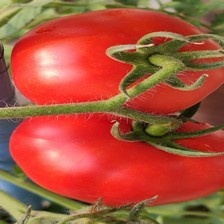
Label: tomato